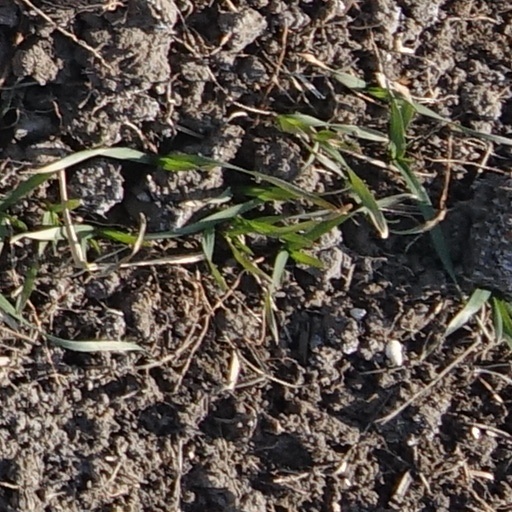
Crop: wheat